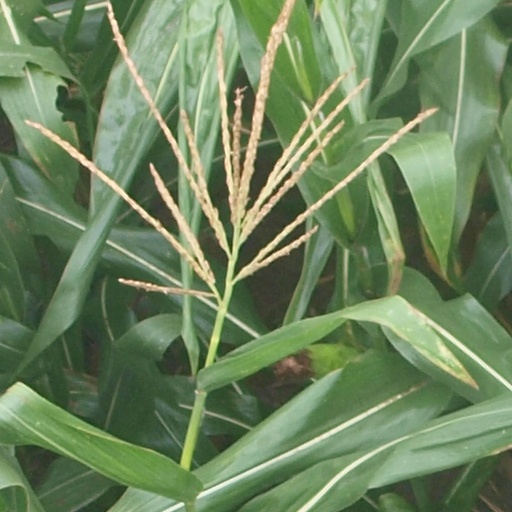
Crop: maize; corn